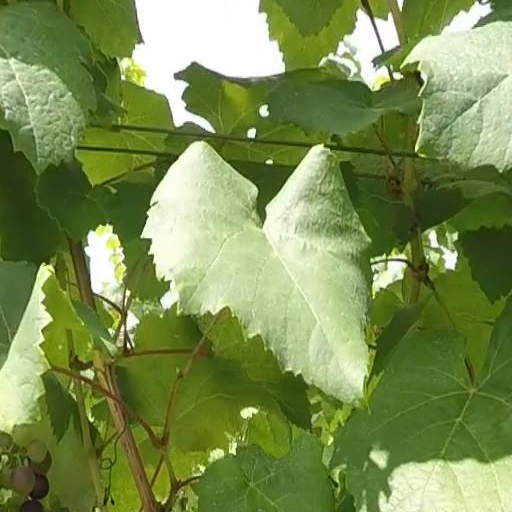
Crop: grape